Jamie Miller (drummer)

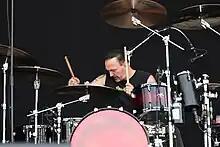
Miller with Bad Religion in 2022

Miller was a drummer and guitarist of the band ...And You Will Know Us by the Trail of Dead from 2011 to 2020. He replaced Kevin Allen.